List of birds of Georgia (U.S. state)

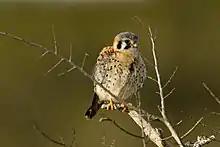
A small falcon perches on a bare branch

Kingfishers are medium-sized birds with large heads, long pointed bills, short legs, and stubby tails. Two species of kingfisher has been recorded in Georgia.